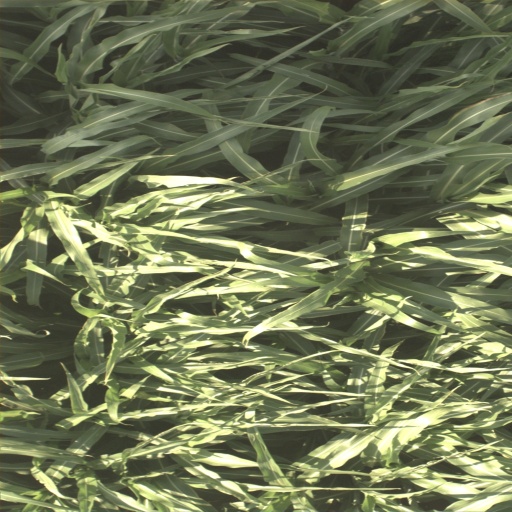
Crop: sorghum